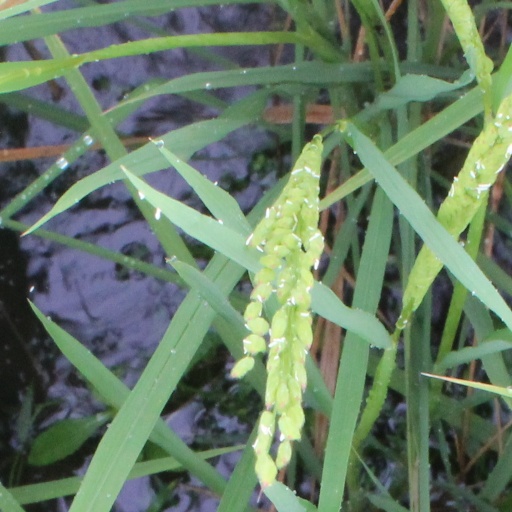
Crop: rice